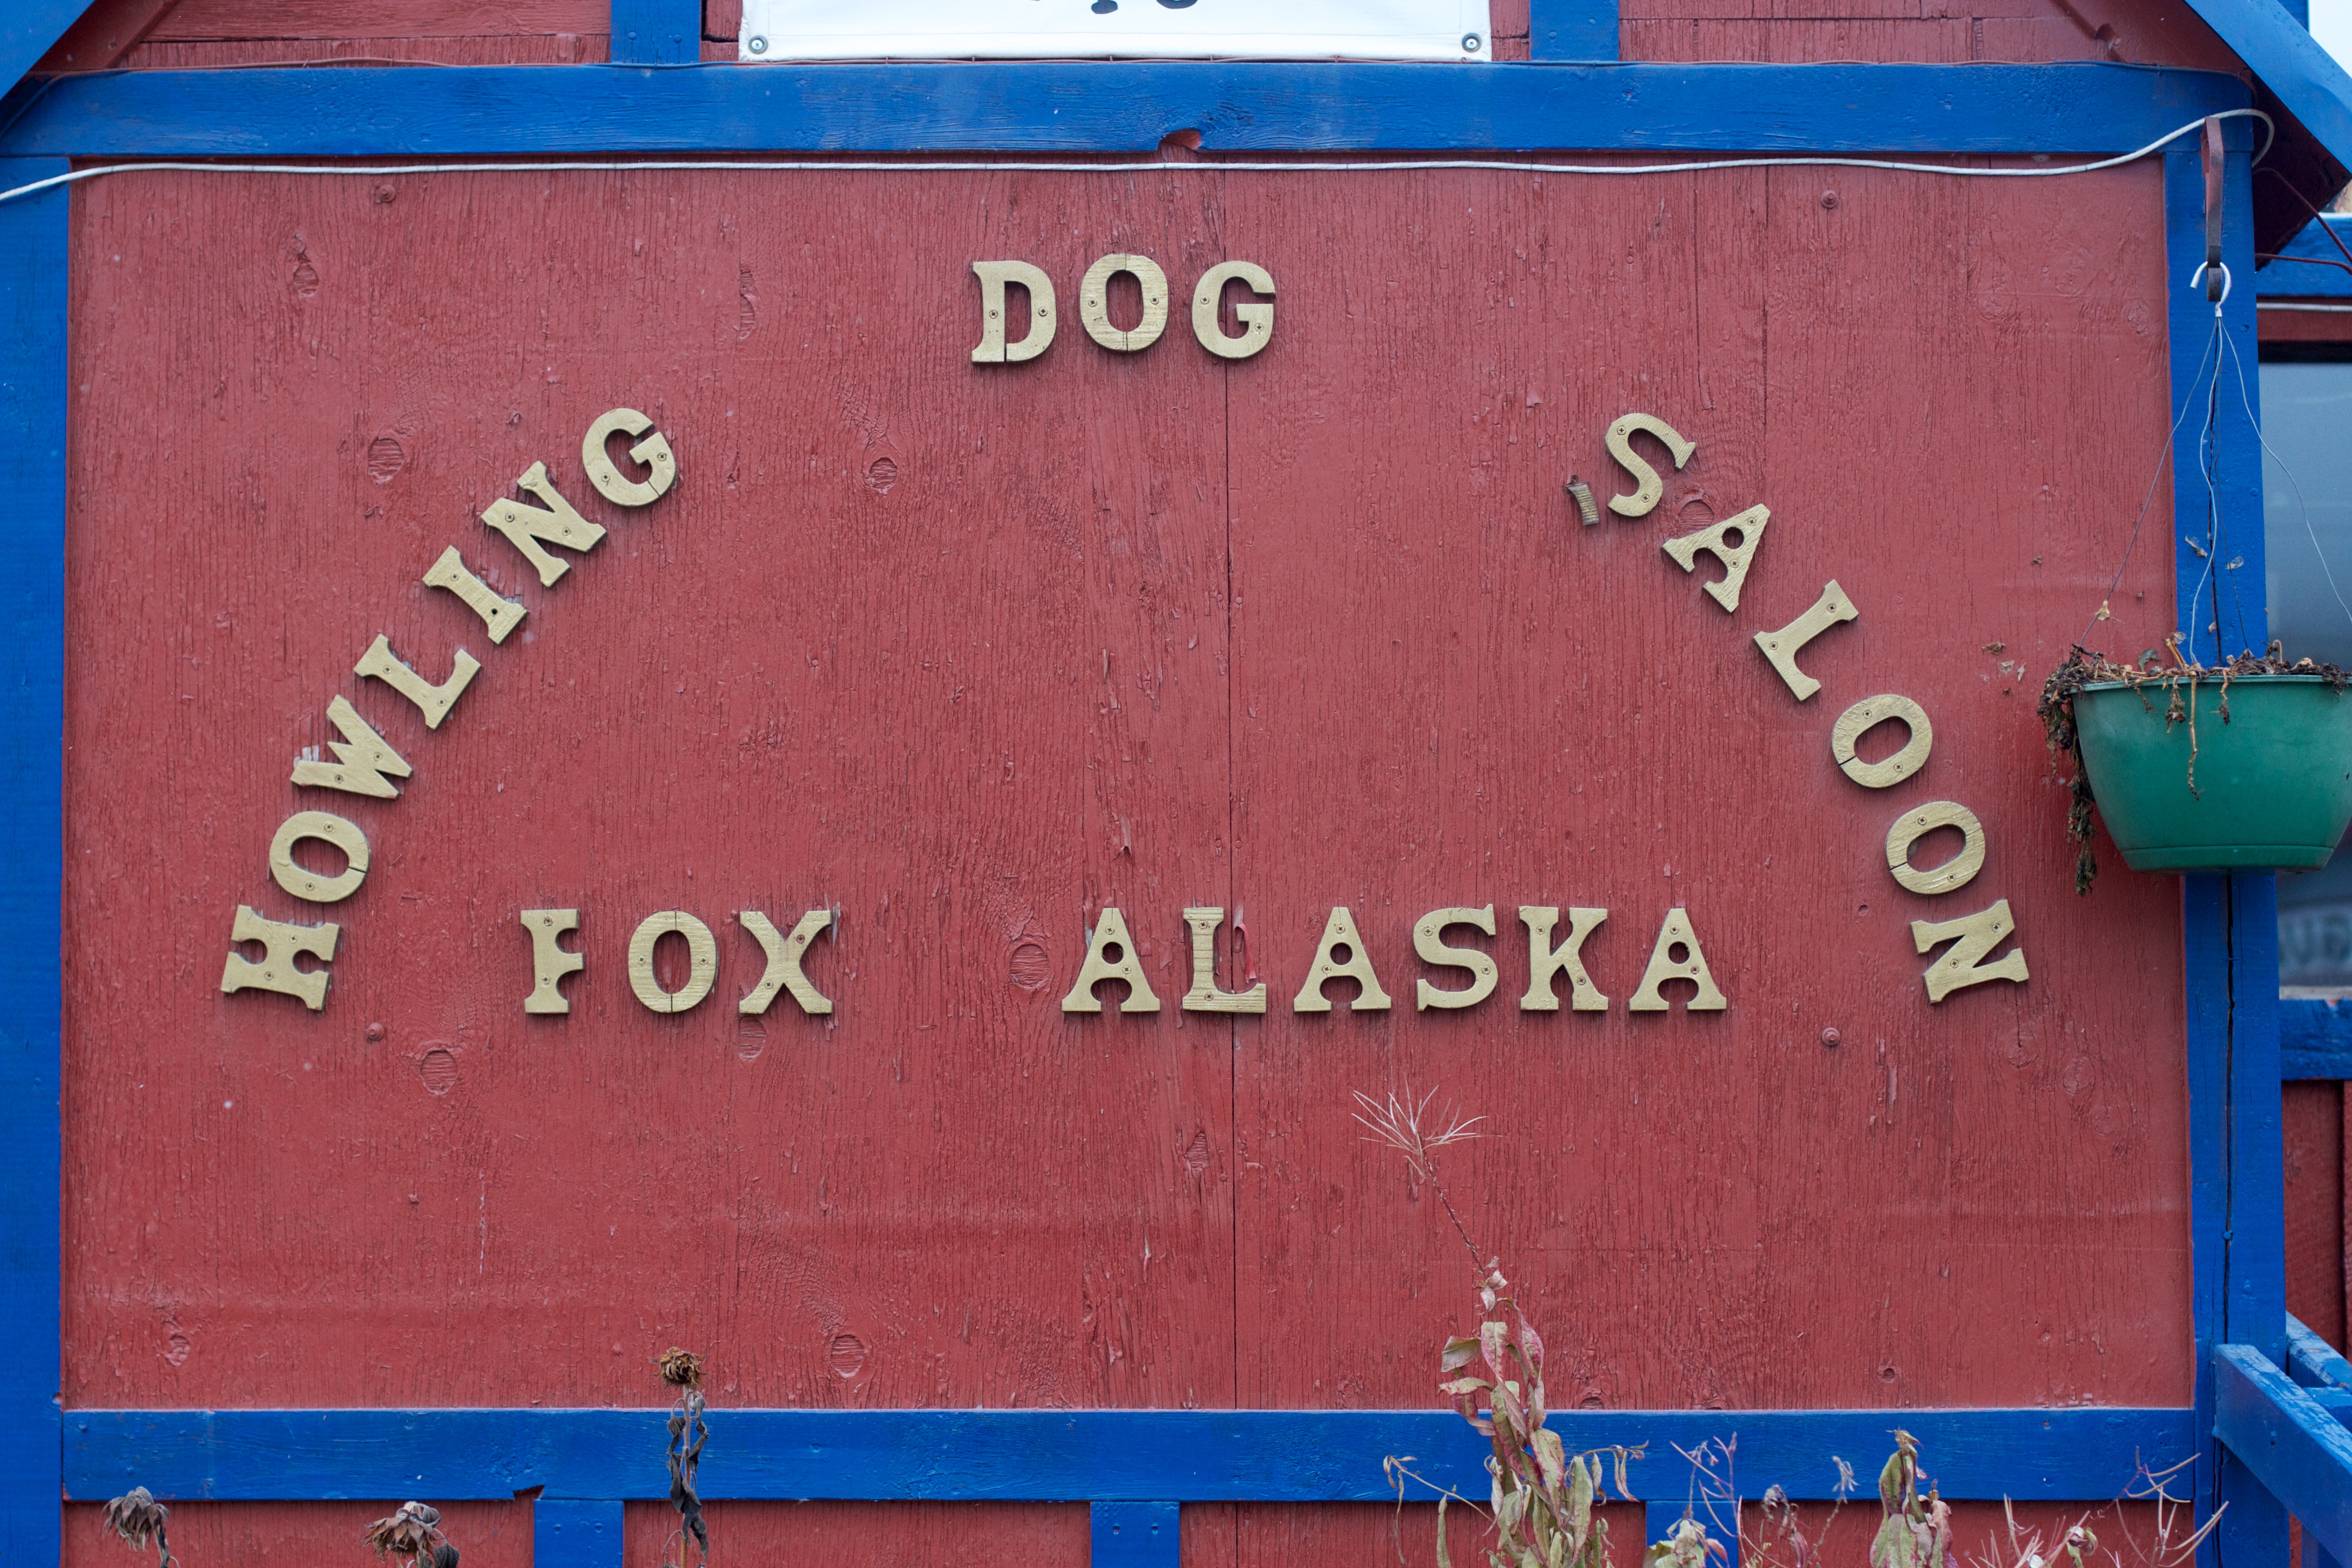
number, sign, red, color, blue, signage, cool image